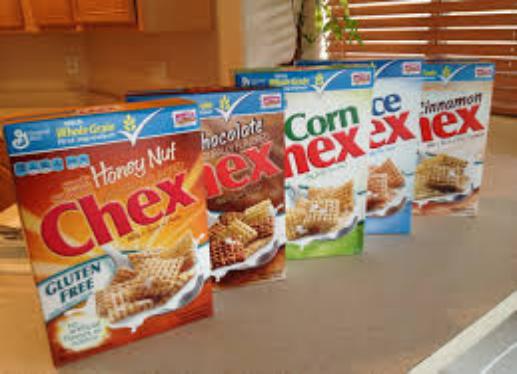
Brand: Cinnamon Chex
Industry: Food